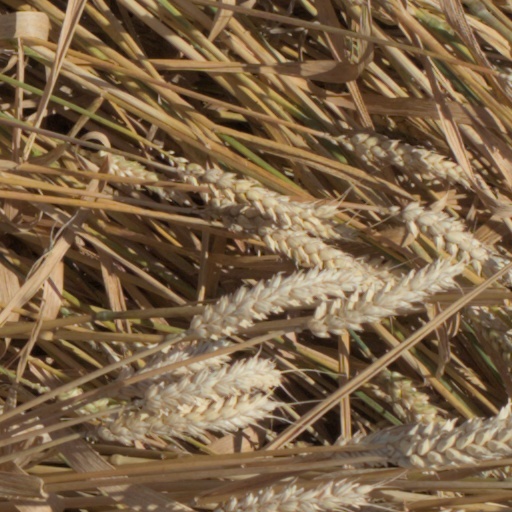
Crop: wheat